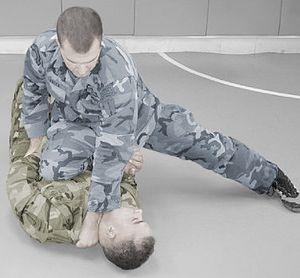
L'asphyxie posturale, également appelée asphyxie positionnelle, est une forme d'asphyxie qui se produit lorsqu'une personne est dans une position qui l'empêche de bien respirer. L'asphyxie posturale peut être un facteur dans le décès soudain de personnes qui décèdent à la suite de la contention exercée sur elles par des policiers, des gardiens de prison des militaires ou du personnel soignant. L'asphyxie posturale est également une cause courante de décès chez les nourrissons.